Wolford Chapel

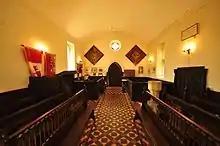
Interior view looking towards the entrance in the west wall

Consideration of what to do with the chapel remained, and various ideas were put forward including transporting it to Canada. However, in 1966, Harmsworth decided to donate the chapel to the John Graves Simcoe Memorial Foundation on behalf of the people of Ontario.